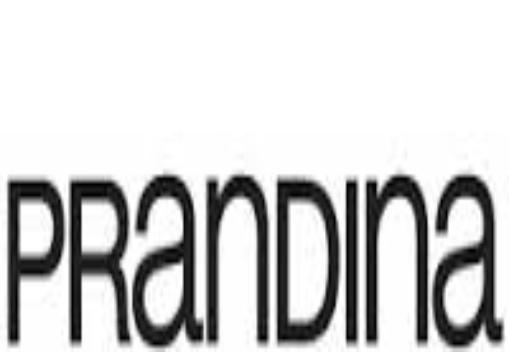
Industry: Necessities